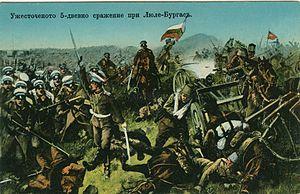
La bataille de Lule-Burgas s'est déroulée du 29 octobre au 2 novembre 1912 durant la première guerre balkanique et a opposé l'armée du royaume de Bulgarie à celle de l'Empire ottoman. Elle s'est terminée par la victoire des Bulgares qui ont forcé les Turcs à battre en retraite jusqu'à Çatalca, à 25 kilomètres d'Istanbul, capitale de l'empire. C'est la plus importante bataille à s'être livrée en Europe entre la guerre franco-prussienne de 1870 et la Première Guerre mondiale.